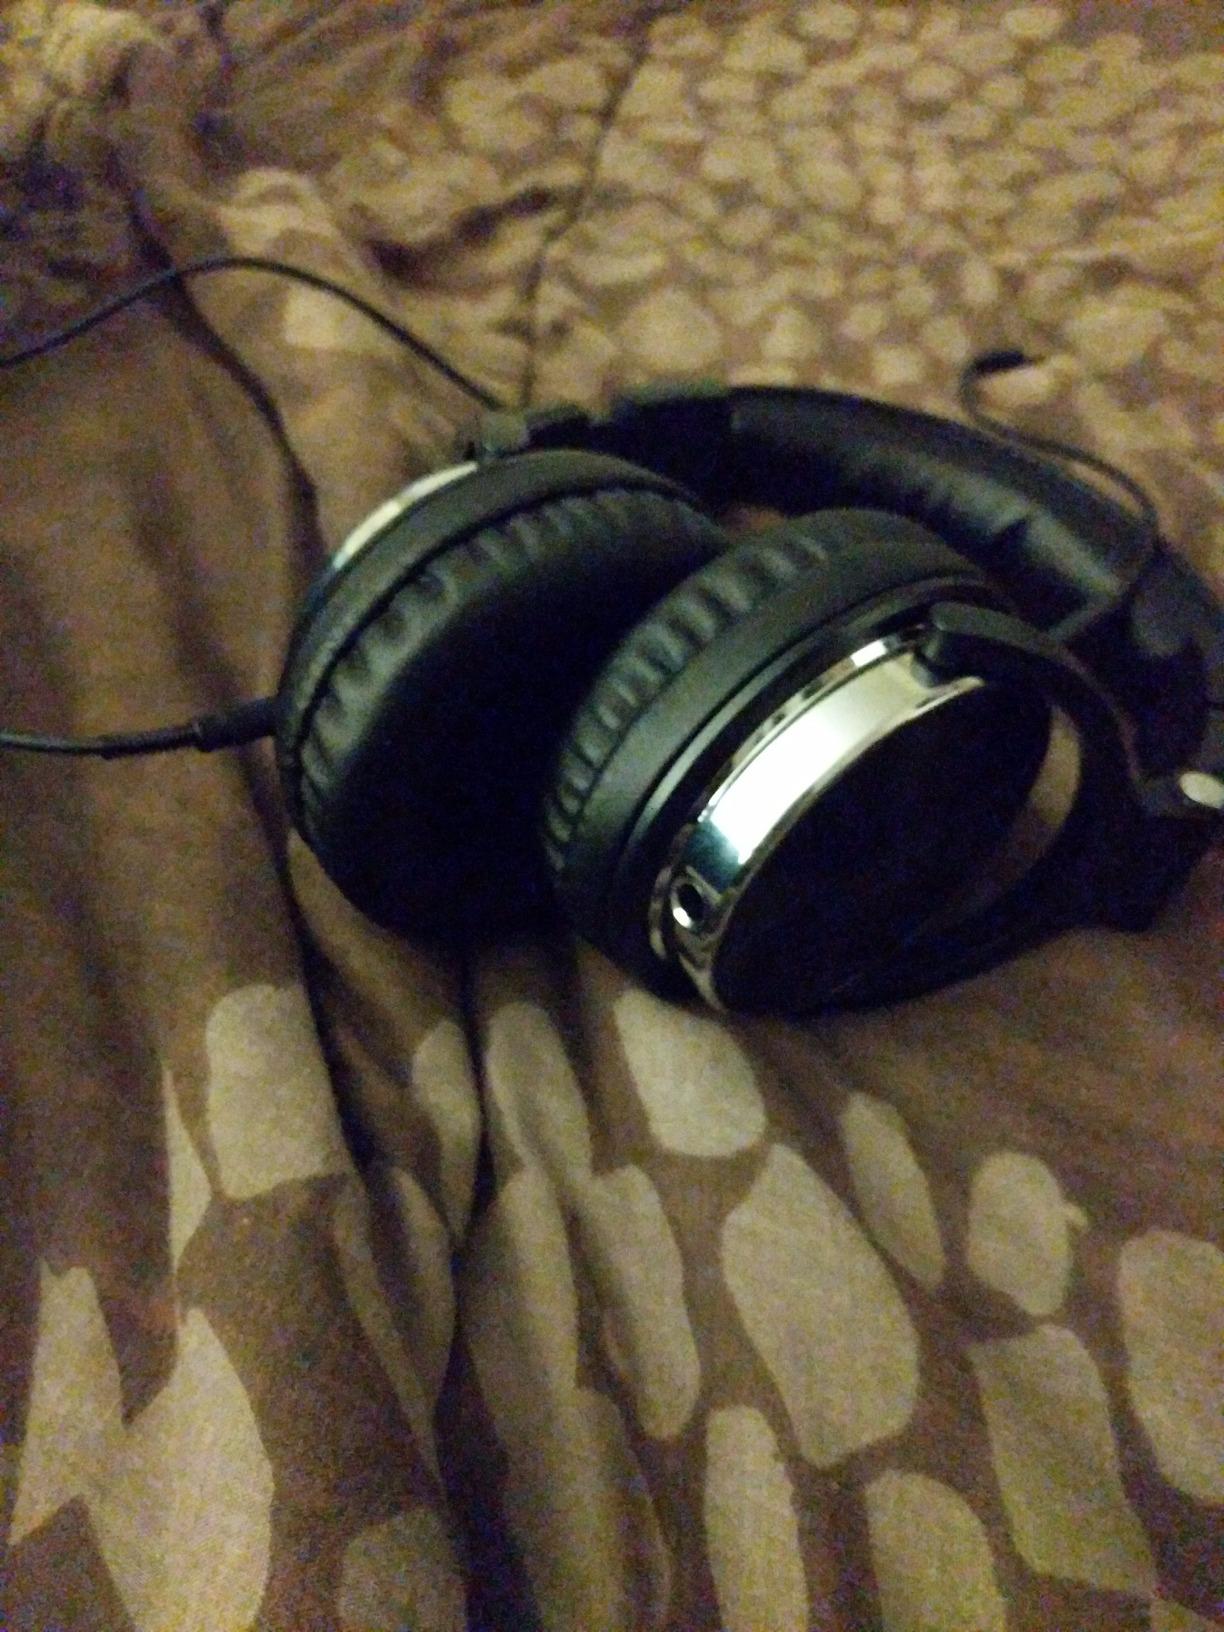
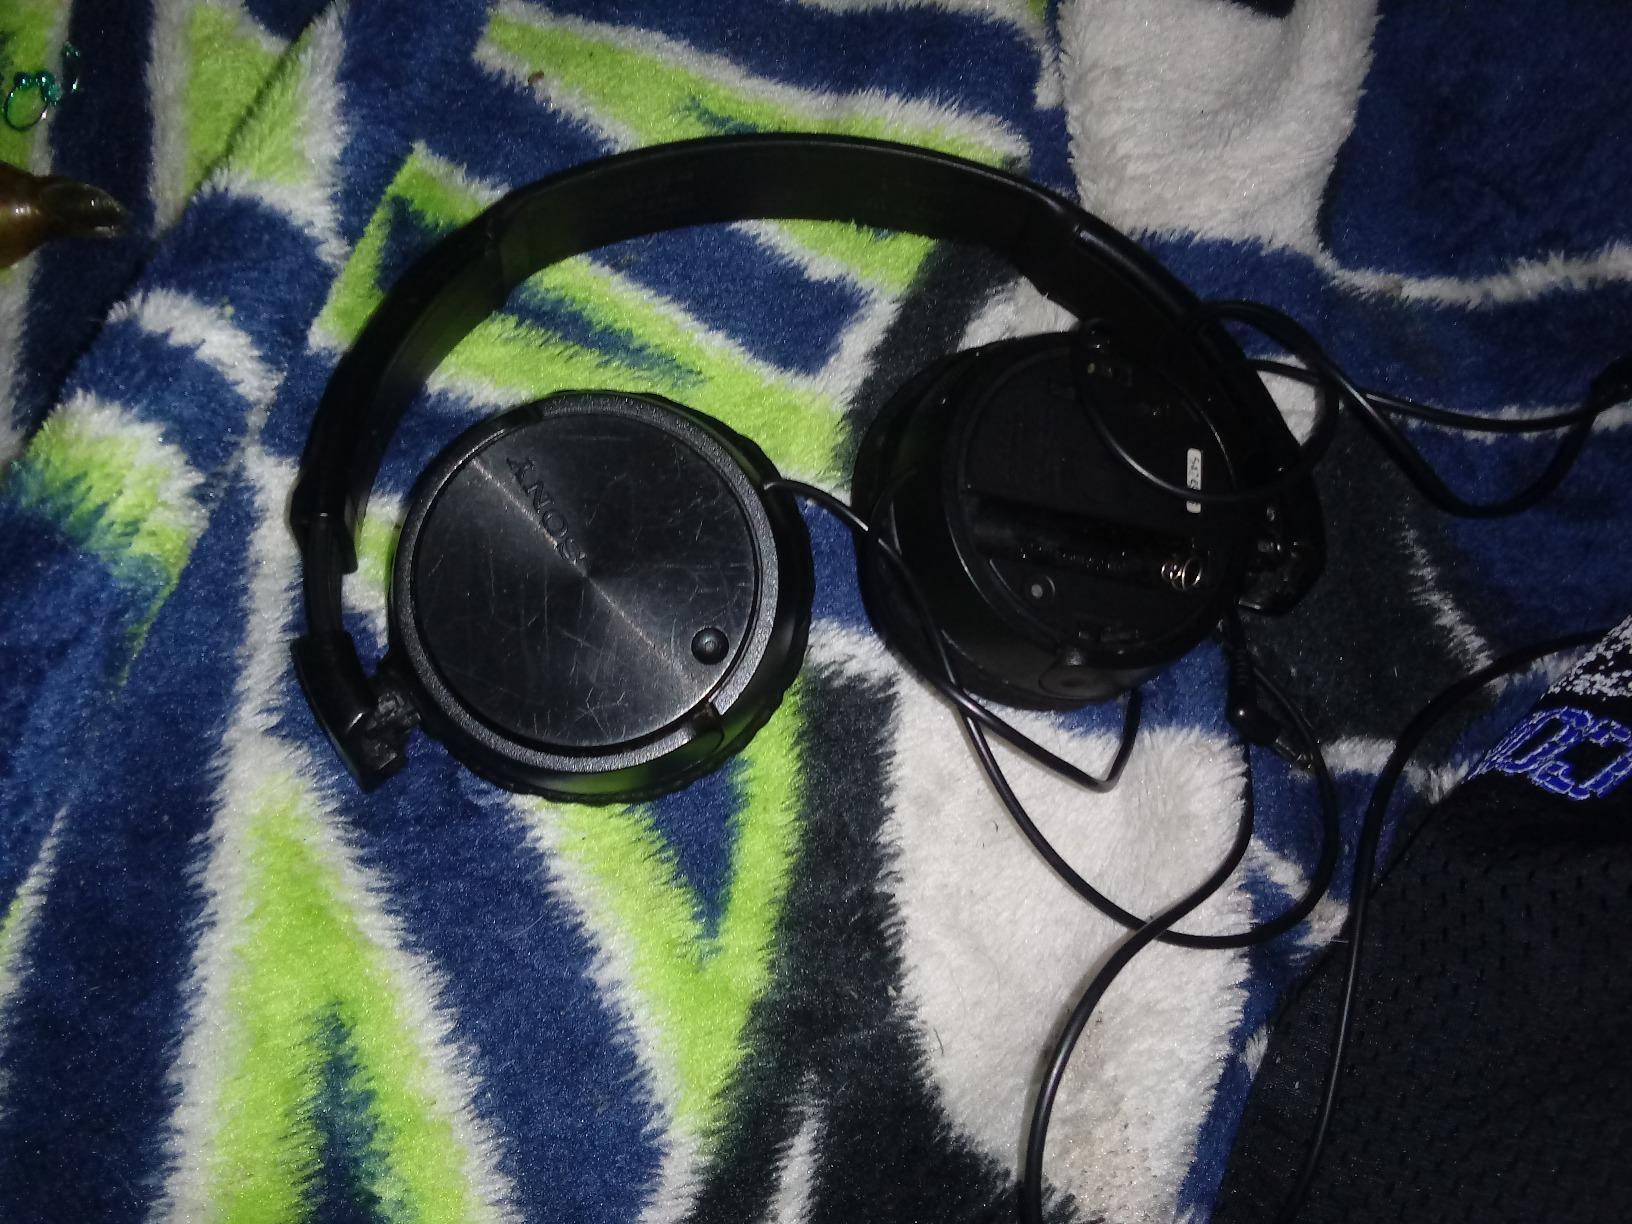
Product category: headphones
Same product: no